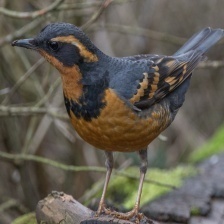
Species: VARIED THRUSH
Scientific name: IXOREUS NAEVIUS